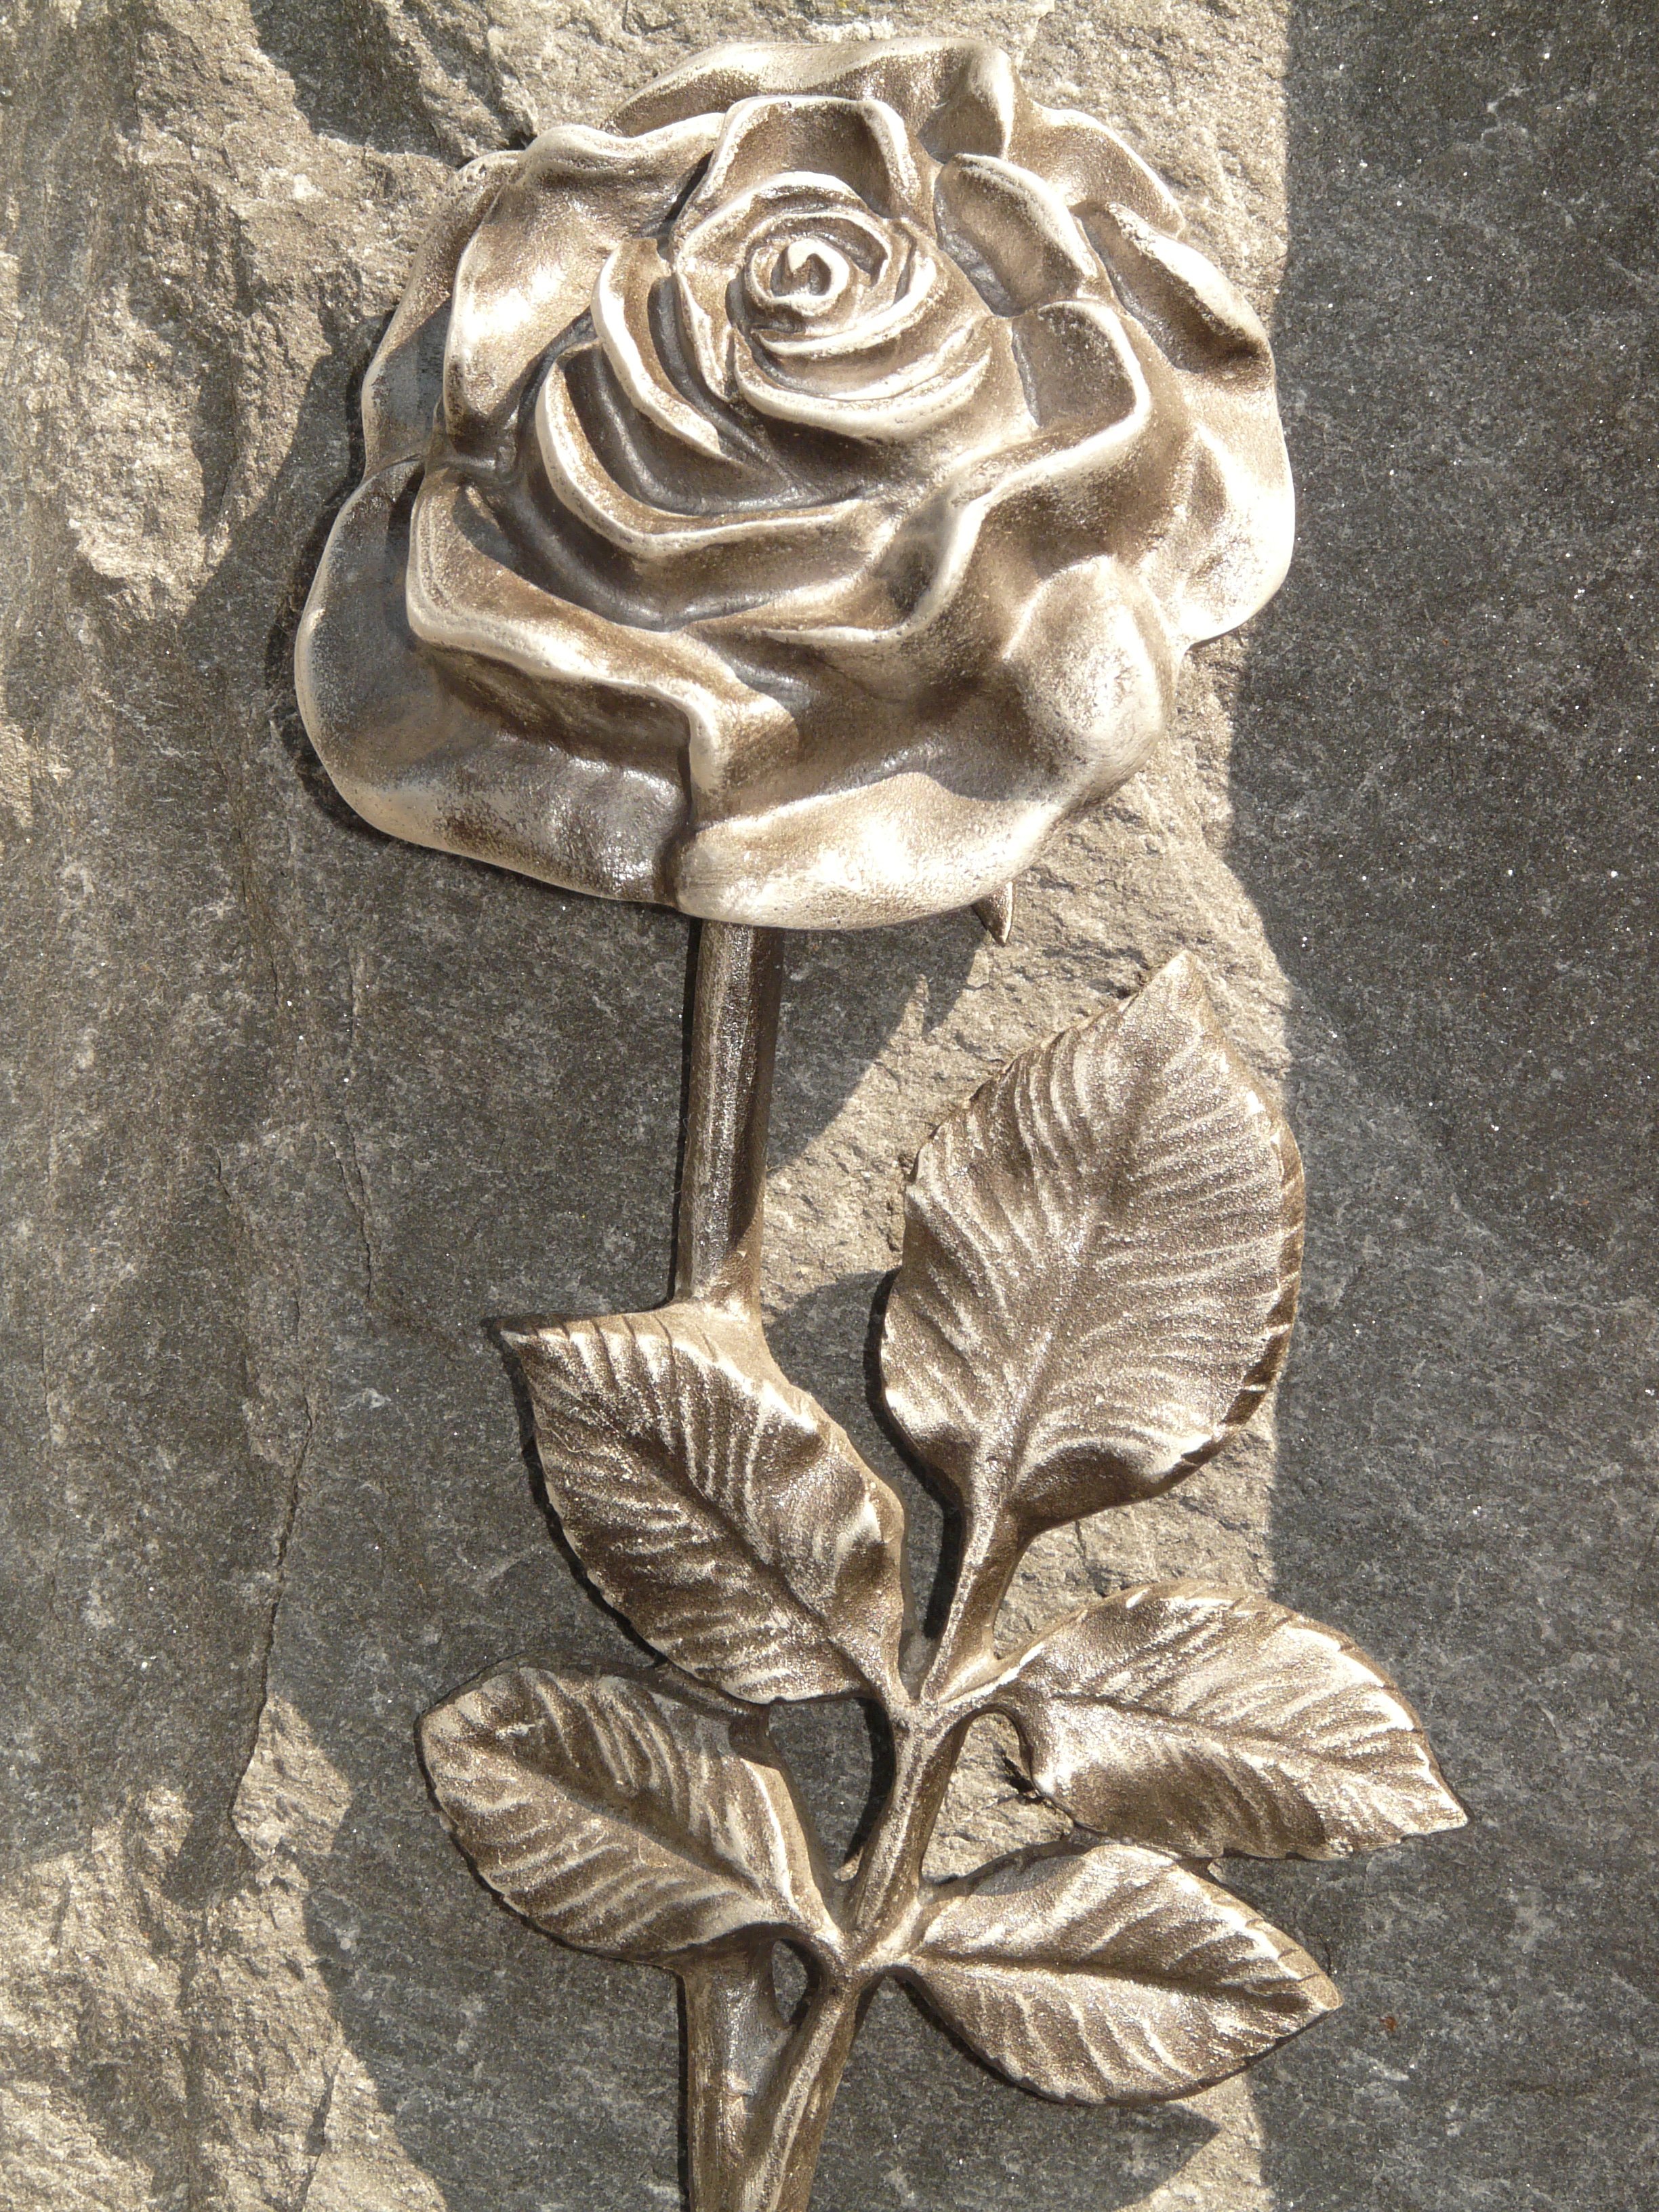
plant, wood, thorn, stone, monument, statue, rose, cemetery, tombstone, death, grave, sculpture, art, sketch, drawing, carving, die, relief, stele, spiny, stone carving, ancient history